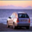
Label: automobile